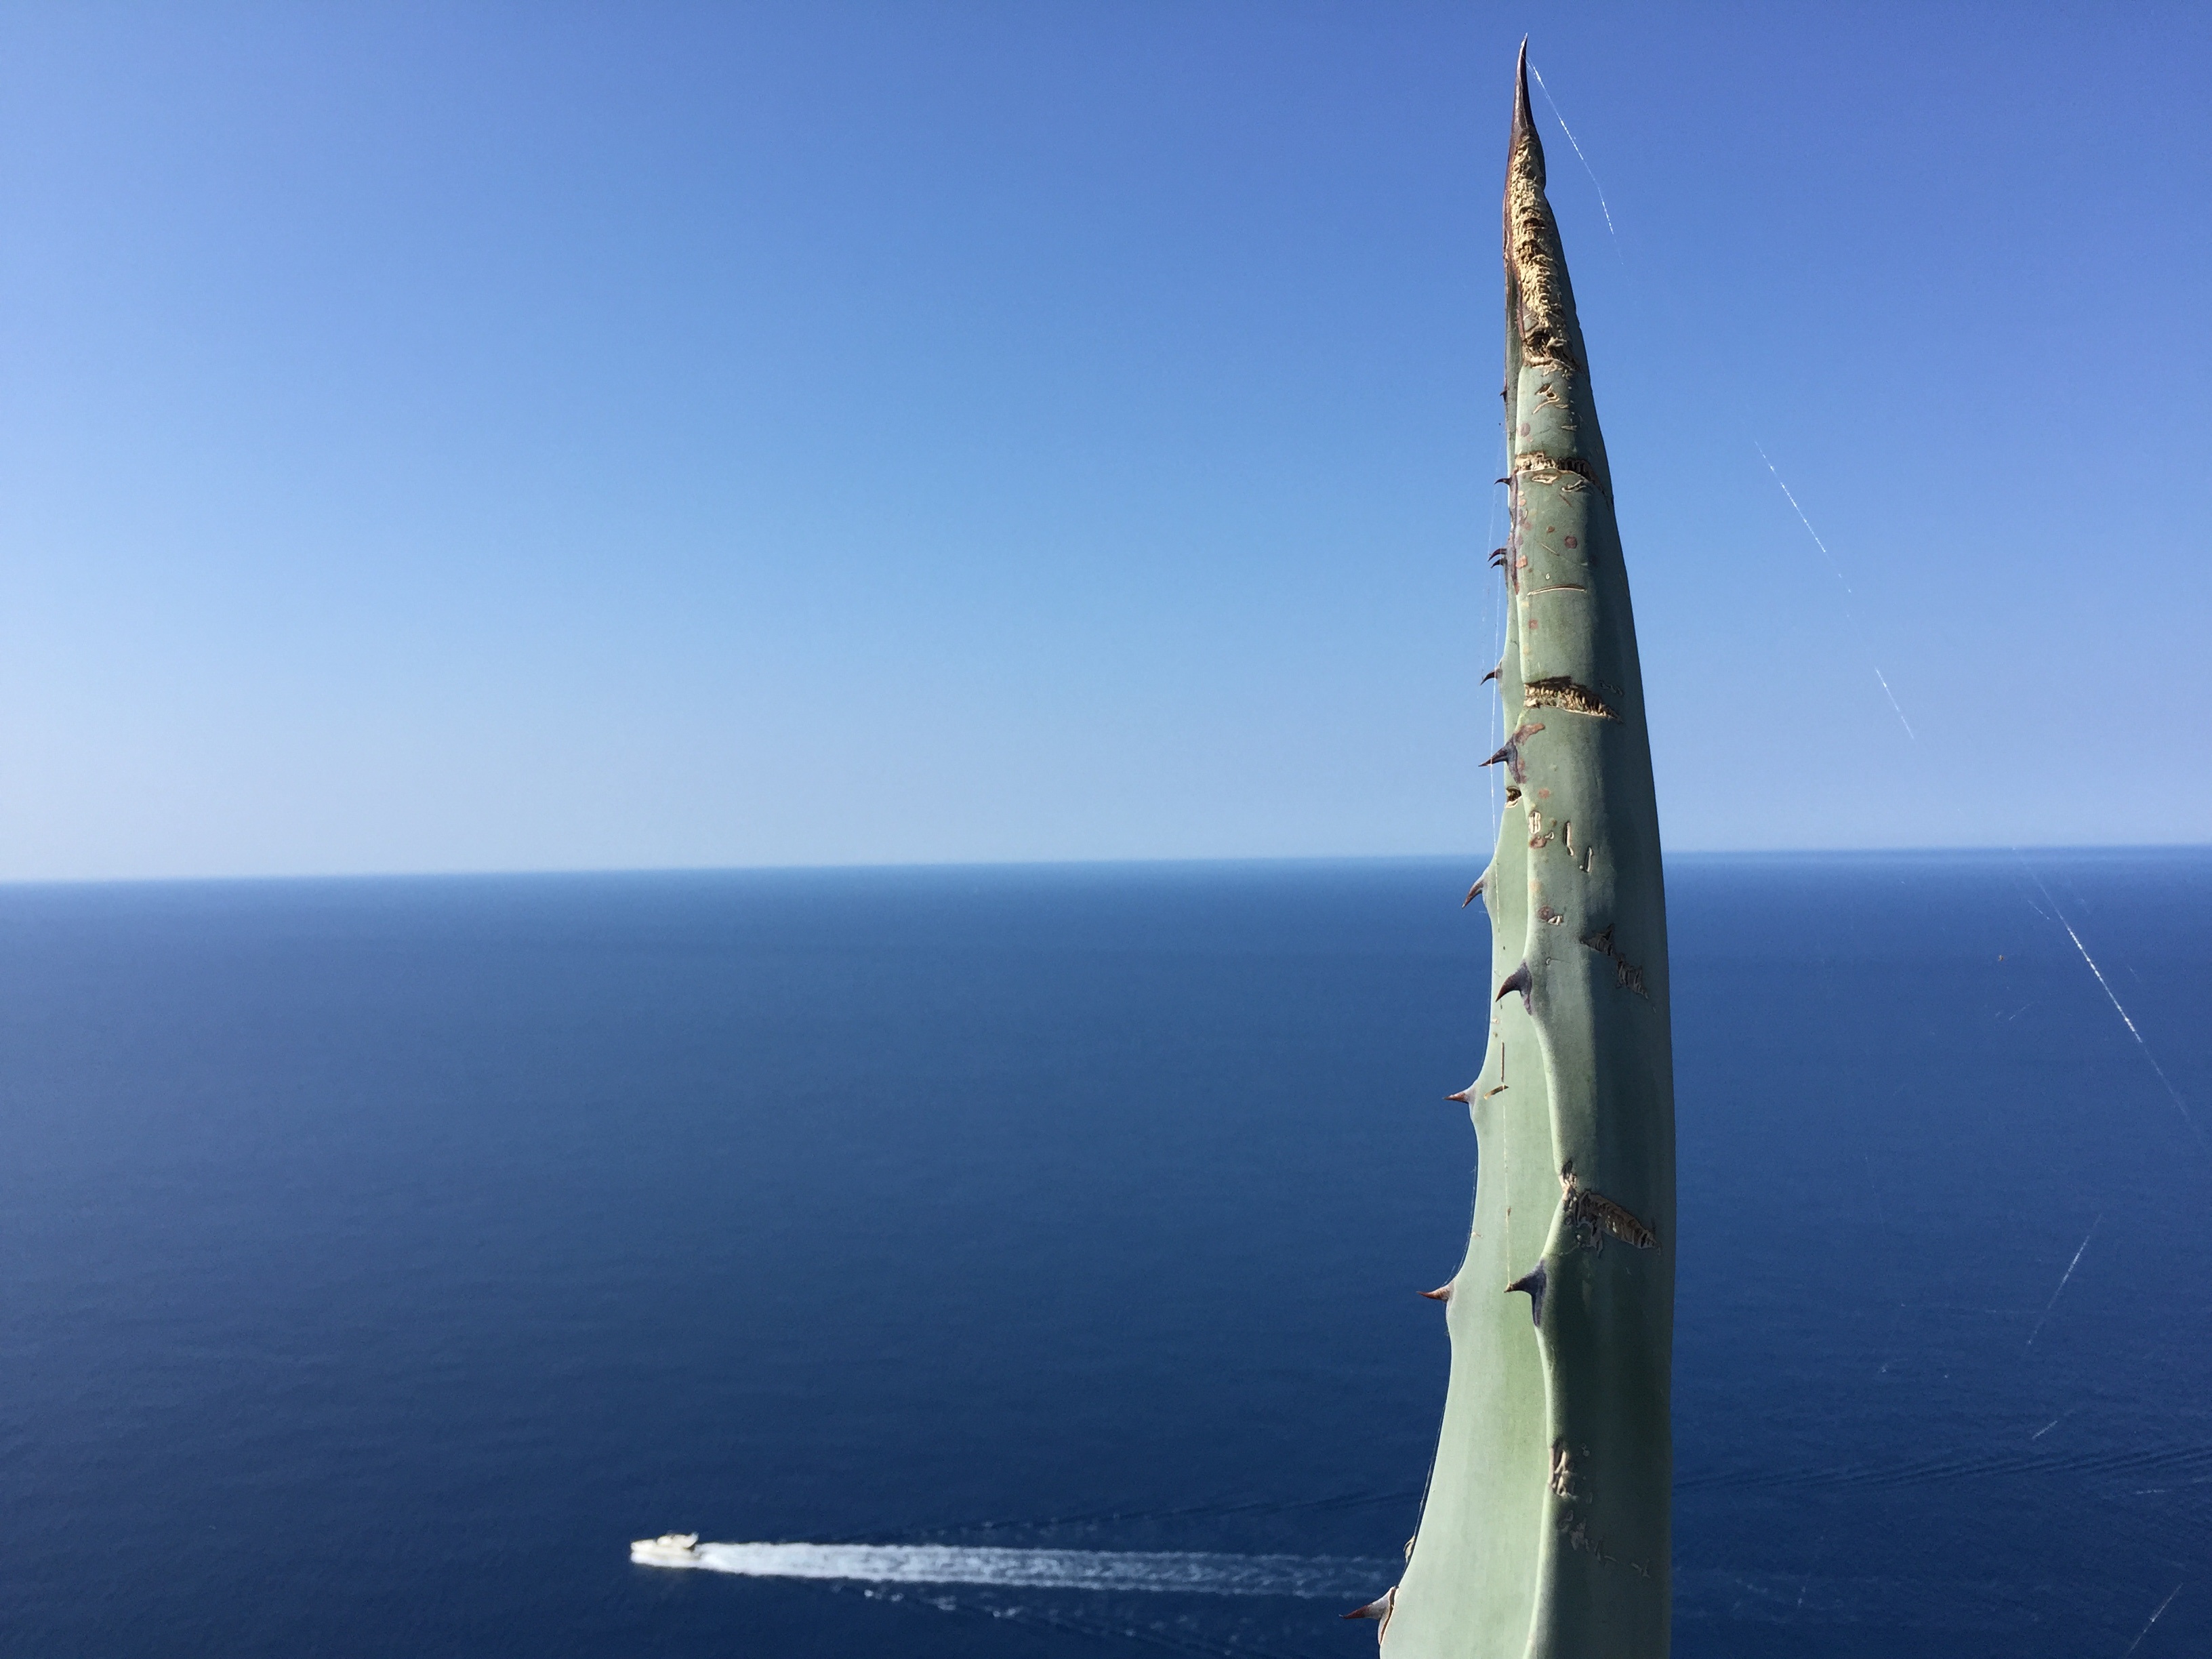
sea, horizon, wind, vehicle, tower, mast, sail, atmosphere of earth